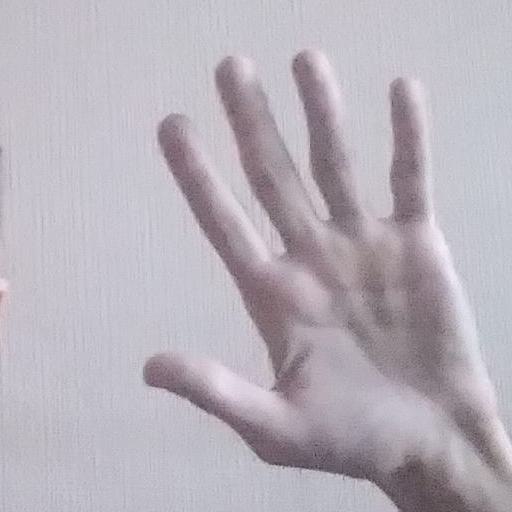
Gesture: palm